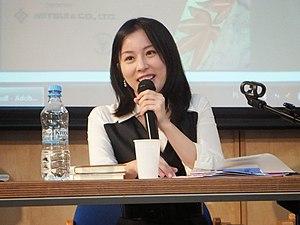
Risa Wataya est une romancière japonaise née à Kyoto.